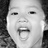
Emotion: happy